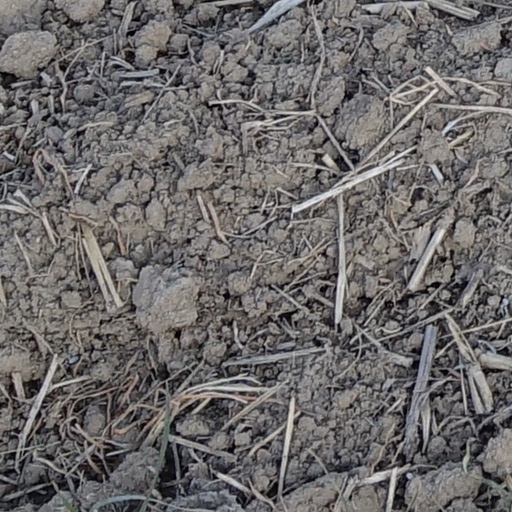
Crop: wheat